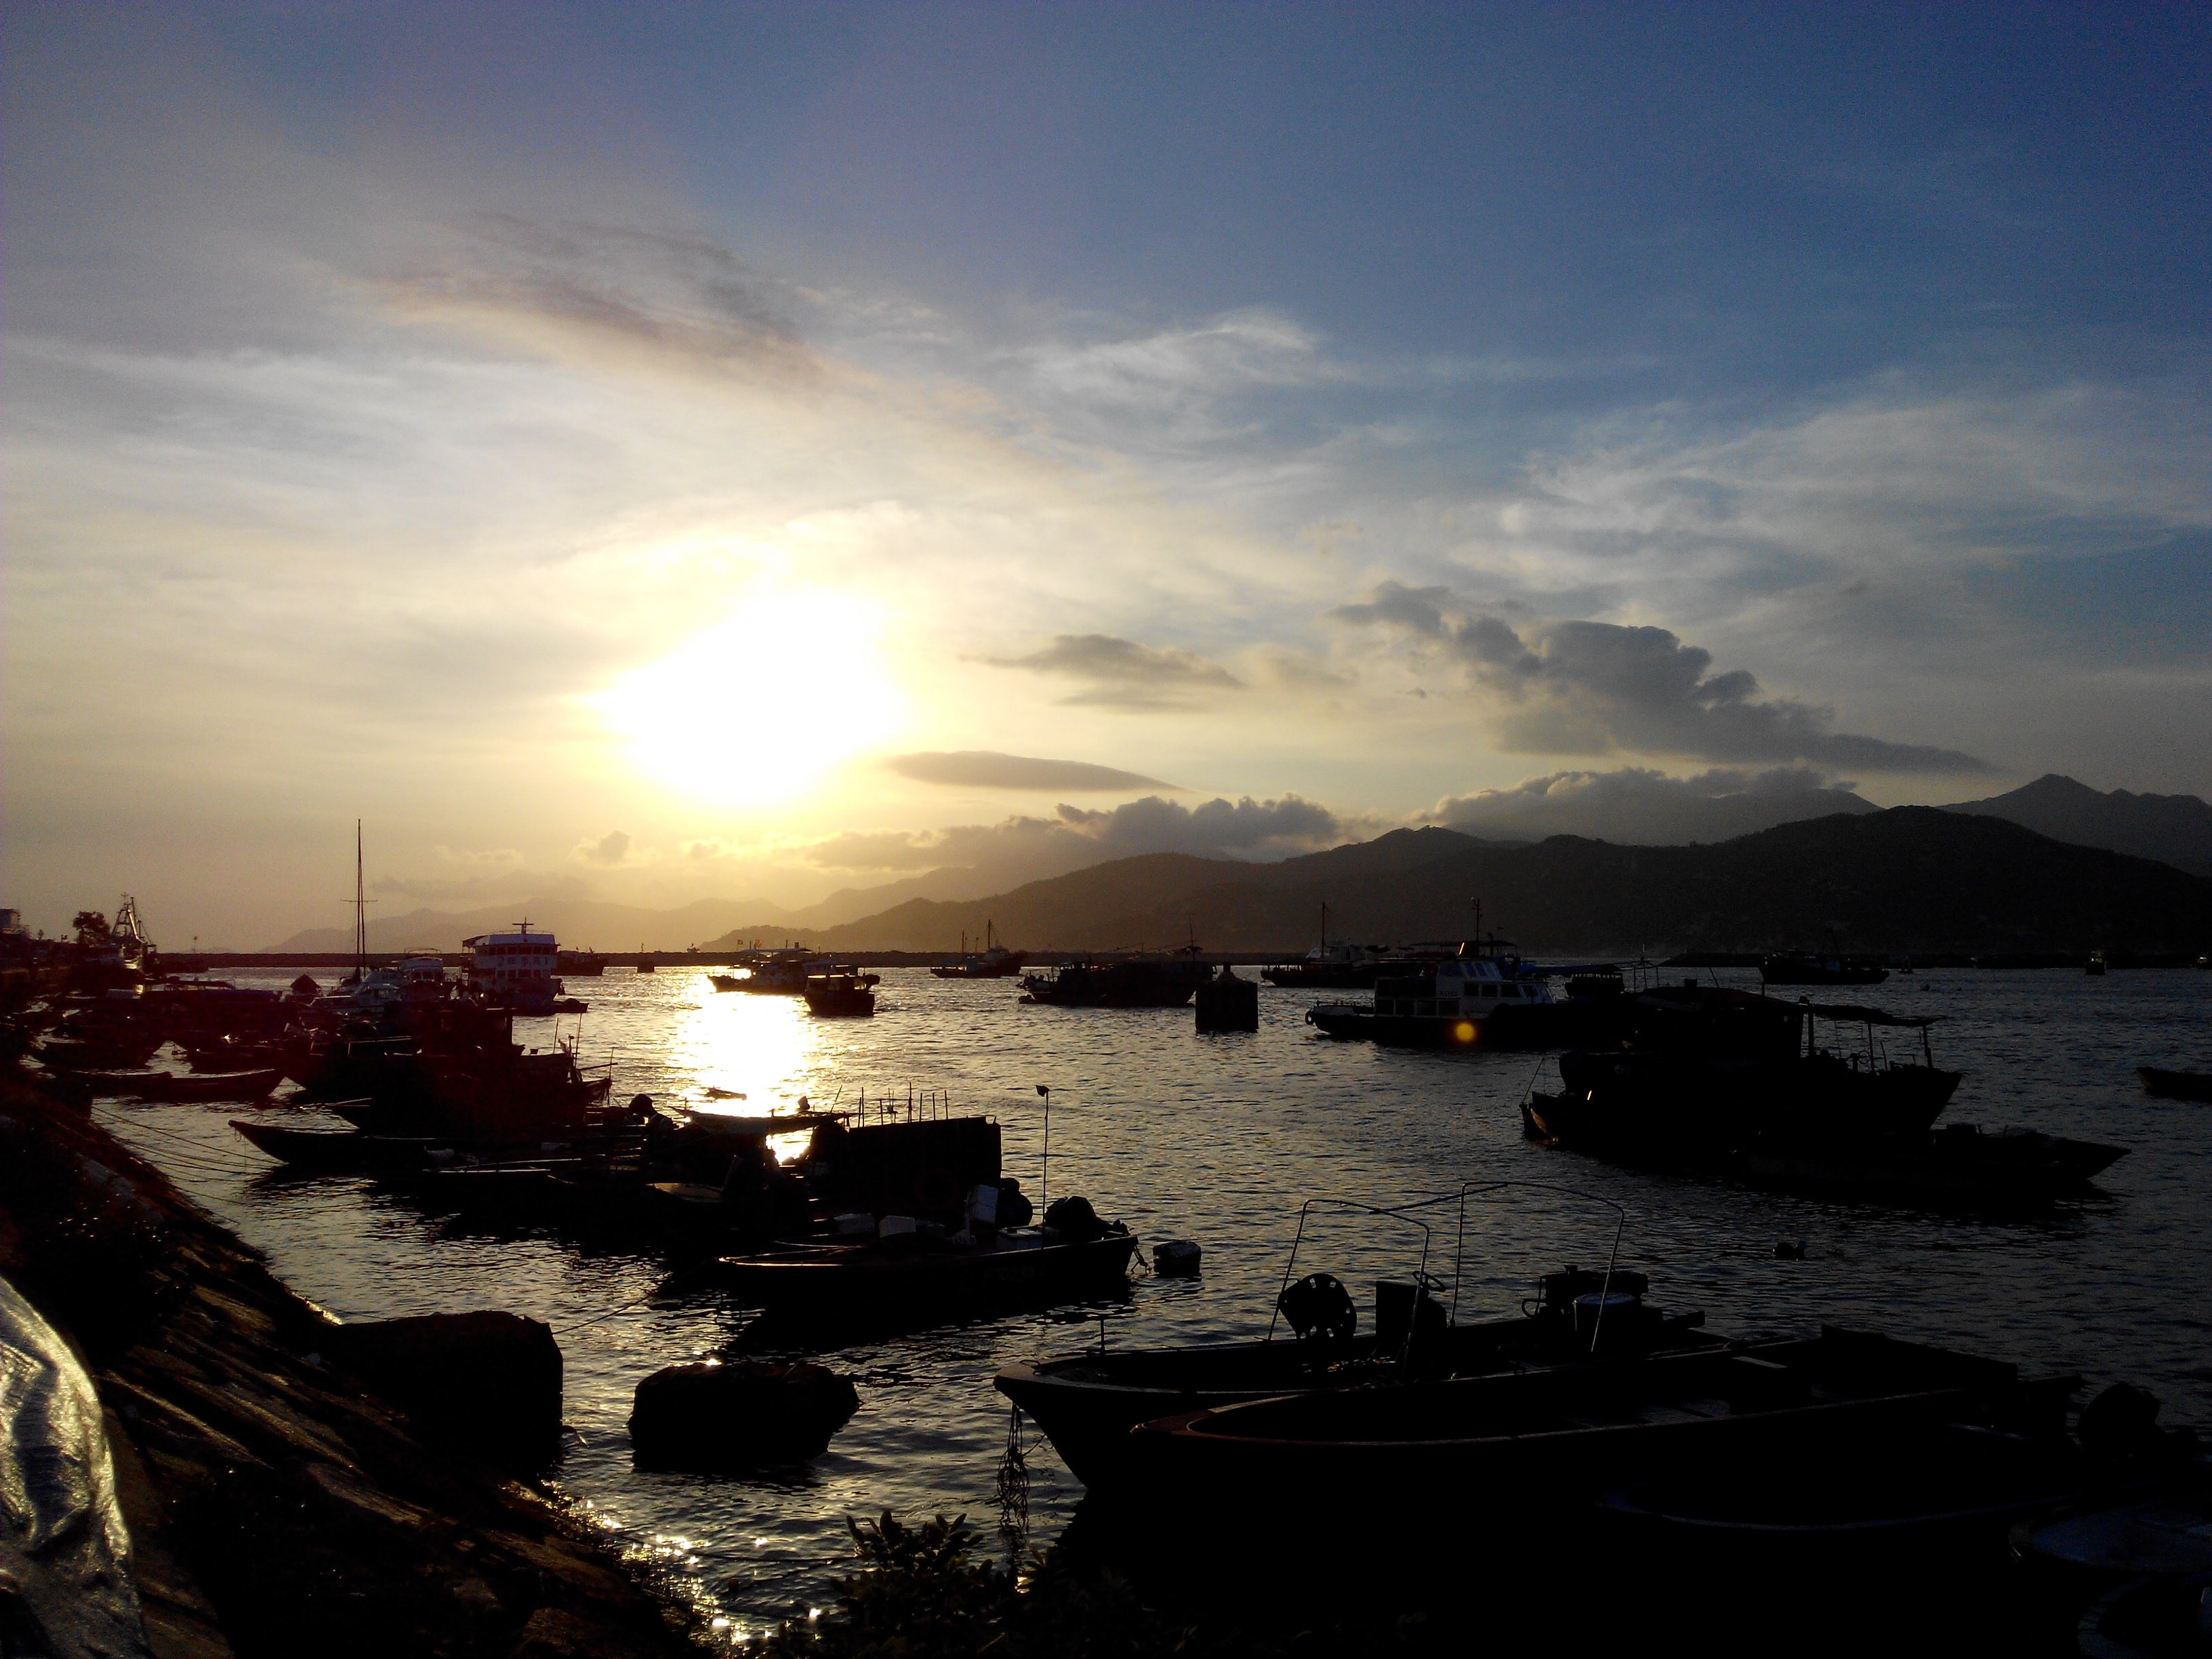
beach, sea, coast, ocean, horizon, cloud, sky, sun, sunrise, sunset, sunlight, morning, shore, wave, dawn, river, dusk, evening, reflection, vehicle, bay, body of water, afterglow